David Mellor (designer)

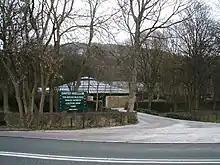
The former Hathersage gas works which was converted into the David Mellor cutlery factory

David Rogerson Mellor (5 October 1930 – 7 May 2009) was an English designer, manufacturer, craftsman and retailer.